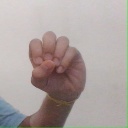
अक्षर: उ